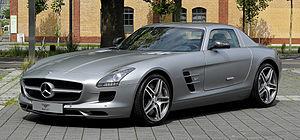
Un moteur atmosphérique est un moteur thermique qui n’est pas assisté par une suralimentation.